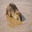
Label: beaver